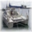
Label: ship